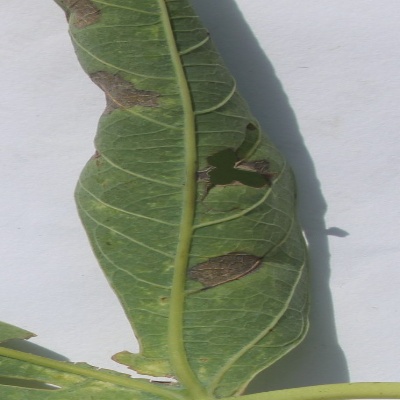
Crop: Cassava
Condition: bacterial blight